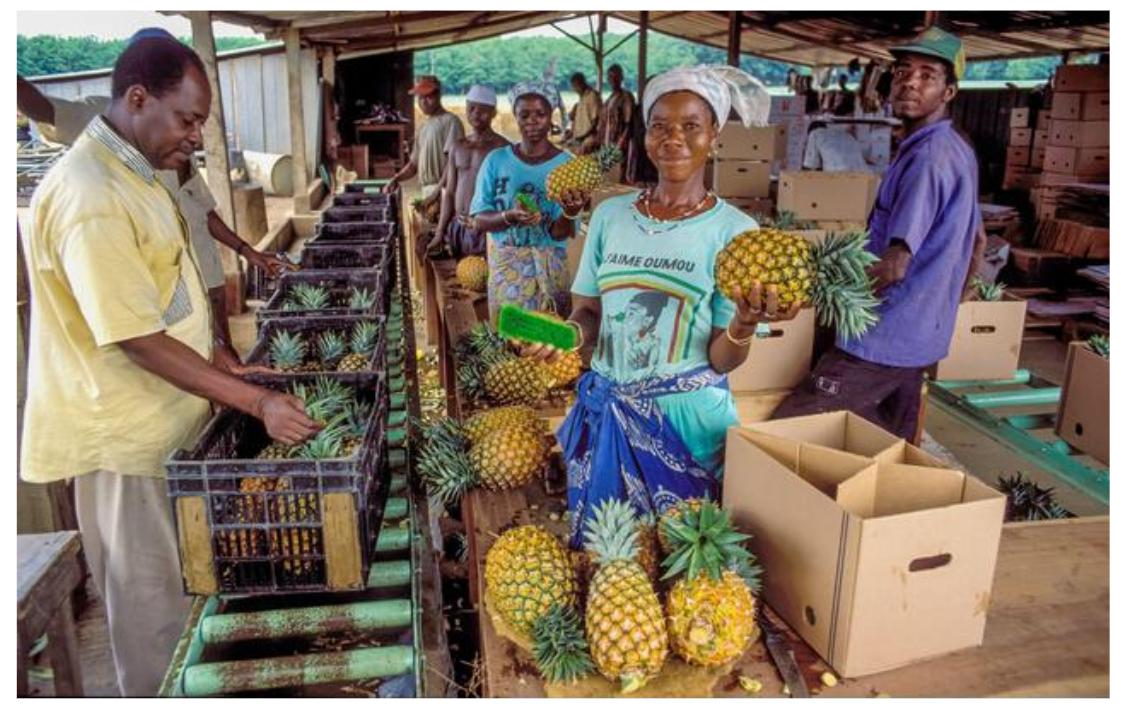
Mananasi mazao ya biashara yaliyovunwa katika mashamba makubwa, huku yakiwa yamehifadhiwa vizuri kwa ajili ya kufikishwa kwenye masoko mbalimbali hususani masoko ya kawaida pamoja na masoko makubwa. Huku katika soko hilo kukiwa mwanamke aliyevalia mavazi nadhifu na mwenye sura yenye tabasamu pana.